Frank E. Woods

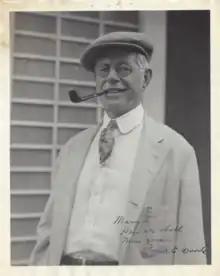
Woods in 1922

Frank E. Woods (1860 – May 1, 1939) was an American screenwriter of the silent era. He wrote for 90 films from 1908 to 1925. He first became a writer with the Biograph Company. Woods was also a pioneering film reviewer. As a writer, his contributions to film criticism are discussed in the 2009 documentary, "". Woods worked for the Kinemacolor Company of America, directing at their Hollywood studios and writing the script for the unreleased "The Clansman" (1911). He was also known for his screenplay collaborations with D. W. Griffith, including the co-scripting of "The Birth of a Nation". He later publicly expressed regret for his involvement with the film. He is interred in the Hollywood Forever Cemetery in Hollywood, CA.